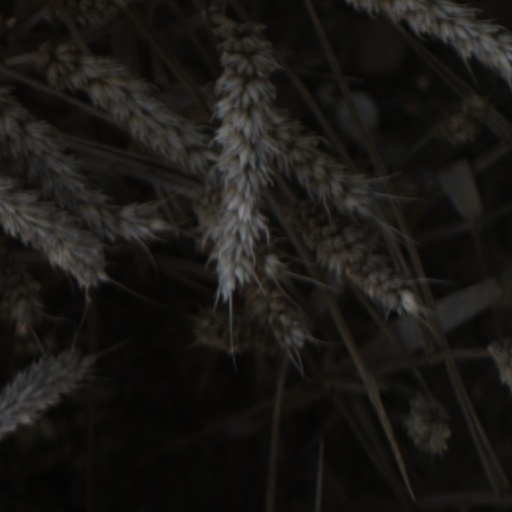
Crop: wheat